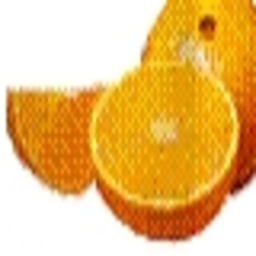
Label: Orange